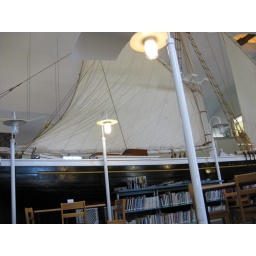
More Rose Dorothea on the 2nd floor of the library - 1/10 scale model in the library